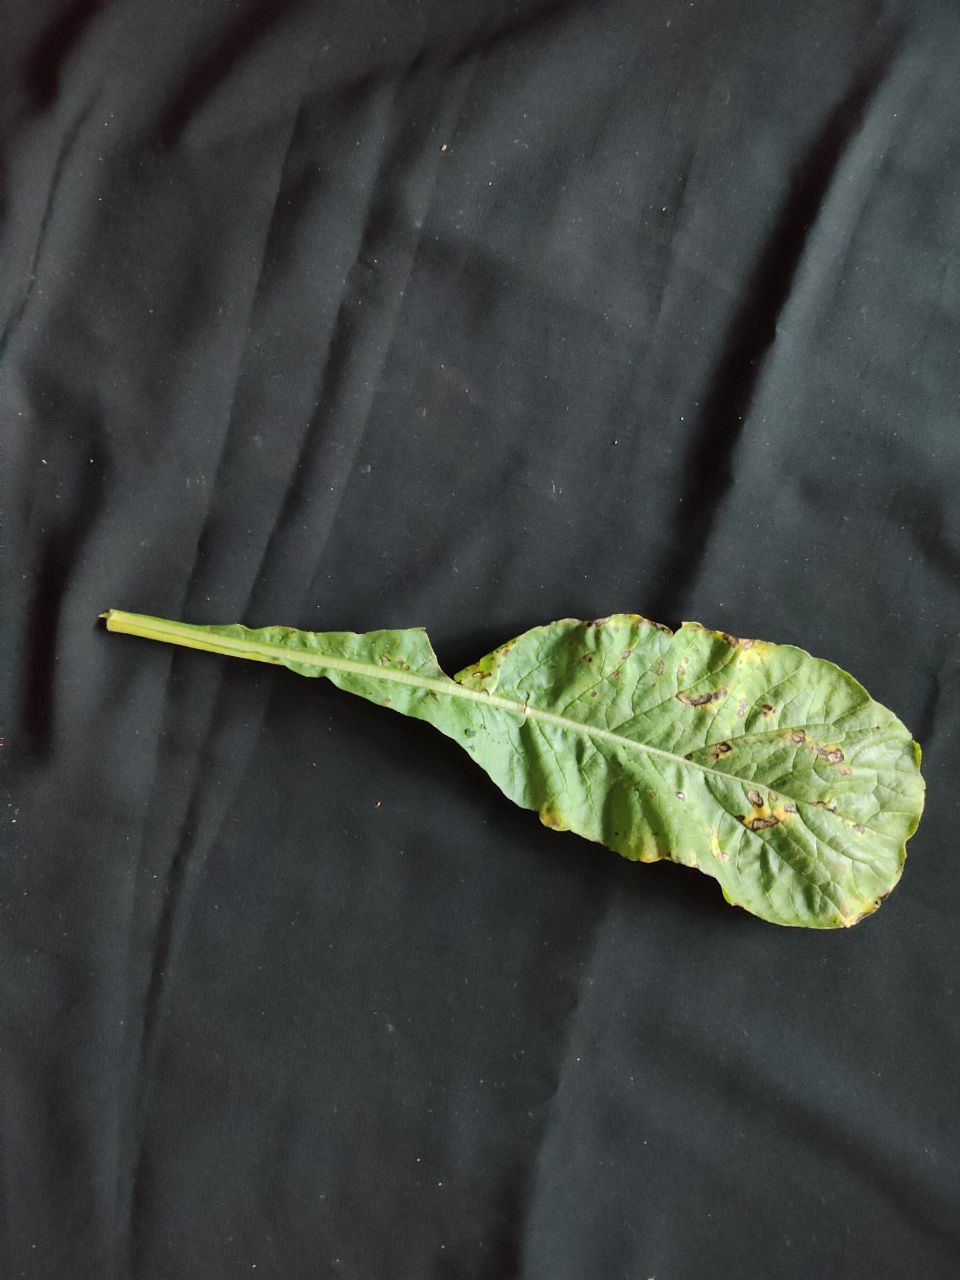
Label: Black leaf spot